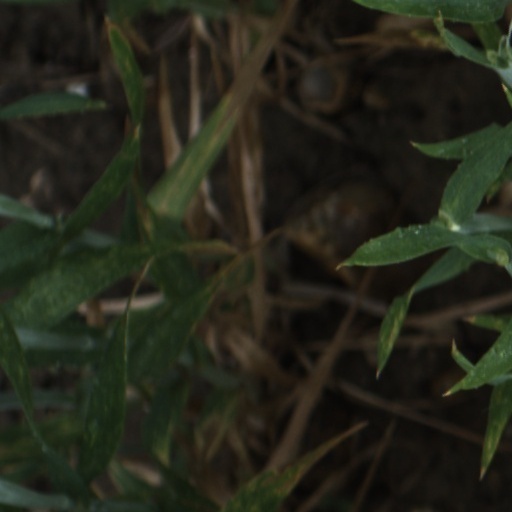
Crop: wheat